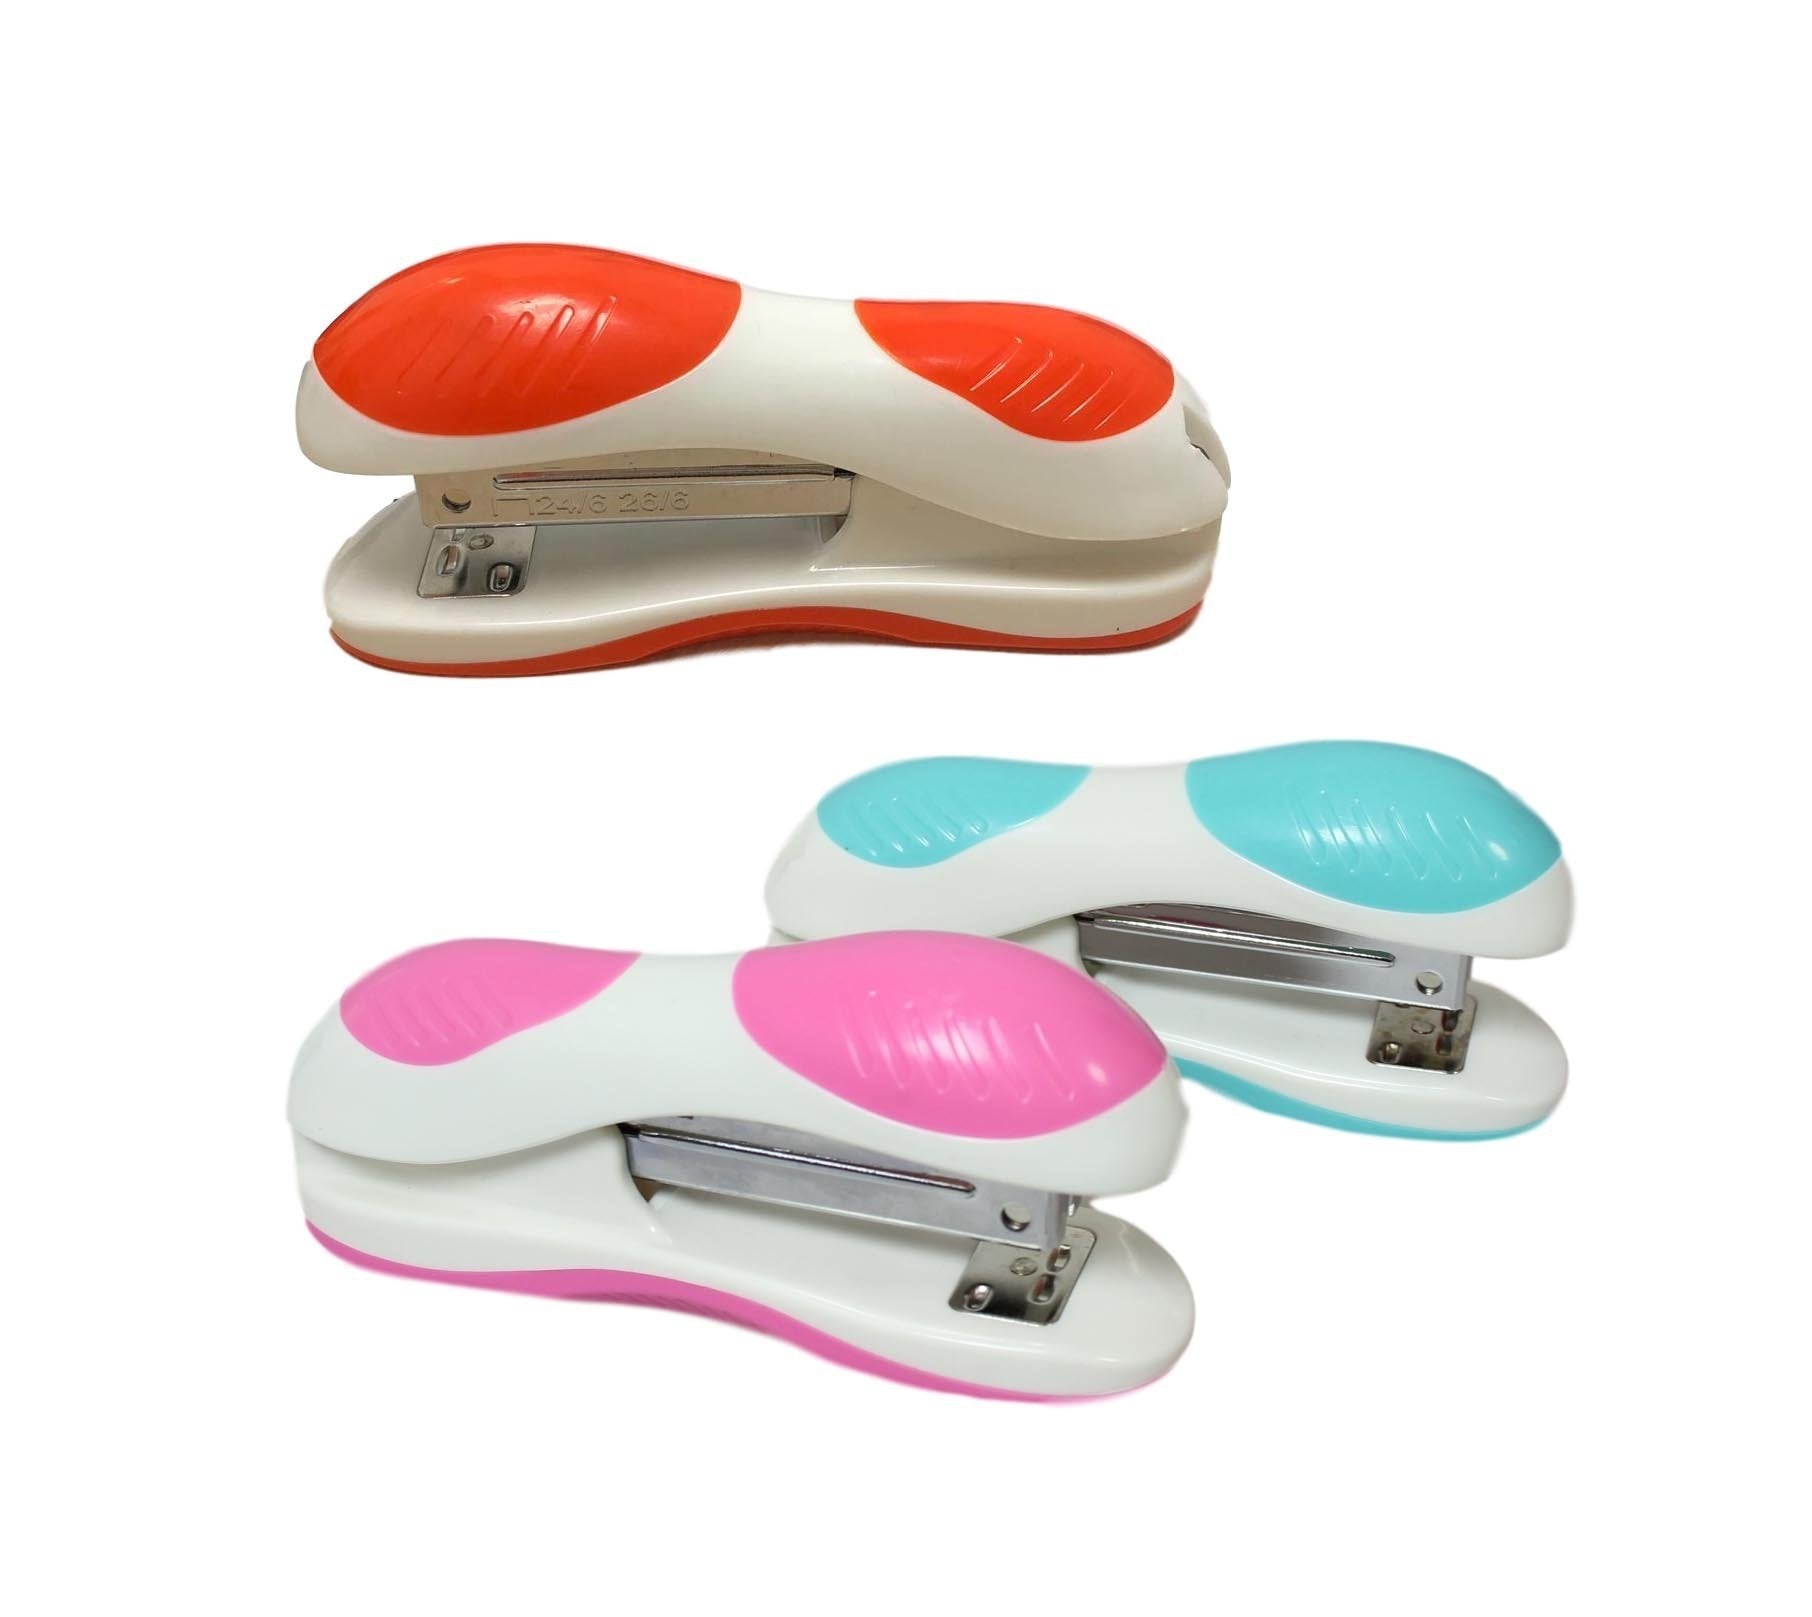
Stationery Office Stapler Padded Design 3 Orange Pink Blue Stapler (24/6) 12cm 5961 (Parcel Rate)
*** Unless stated, prices are per 1 unit, colours and designs may vary from the photos, sizes given are approximations, stock is subject to availability *** Stationery Office Stapler Padded Design 3 Orange Pink Blue Stapler (24/6) 12cm Random Colour Sent
Brand: MM HOMESTORES
Category: Office Supplies > Office Instruments > Staplers > Saddle Staplers